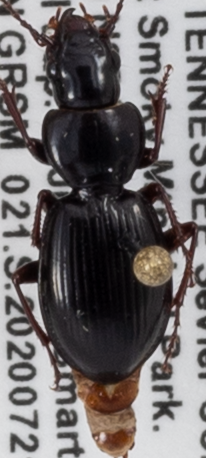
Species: Cyclotrachelus freitagi
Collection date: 2020-07-21
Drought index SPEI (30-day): -0.554
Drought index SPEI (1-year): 1.444
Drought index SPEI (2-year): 2.09